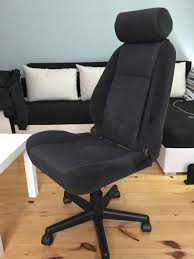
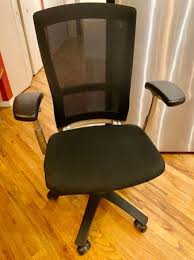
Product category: items_chair
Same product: no